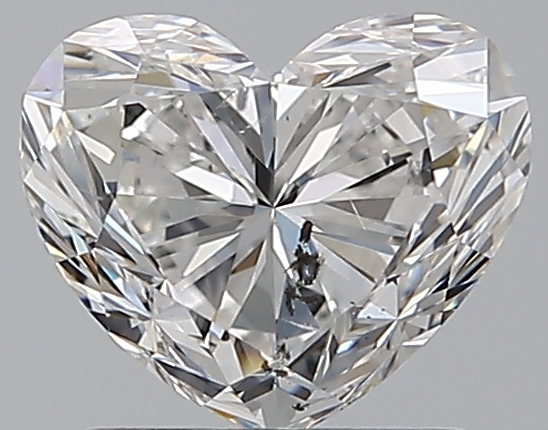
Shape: heart
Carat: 1.2
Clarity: SI2
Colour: F
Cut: VG
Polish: EX
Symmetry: VG
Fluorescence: M
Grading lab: GIA
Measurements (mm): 6.02 x 7.22 x 4.36